Fall Rot

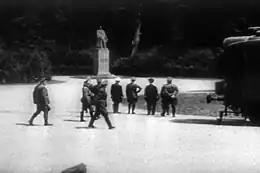
Hitler (hand on hip) staring at Marshal Foch's statue. The Glade of the Armistice was later destroyed (except Foch's statue) by the Germans.

The French armies had fallen back on their lines of supply and communications and had easier access to repair shops, supply dumps and stores. About 112,000 evacuated French soldiers were repatriated via the Normandy and the Brittany ports. It was some substitute for the lost divisions in Flanders. The French were also able to make good a significant amount of their armoured/armored losses and raised the 1st and 2nd DCr; the 4th DCr also had its losses replaced; morale rose and was very high by the end of May 1940.